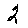
Label: 2